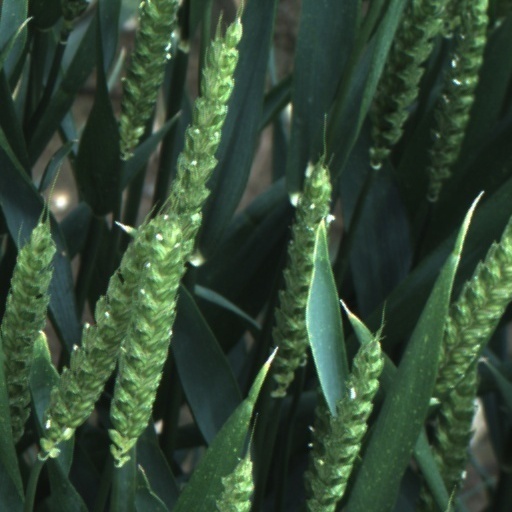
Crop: wheat